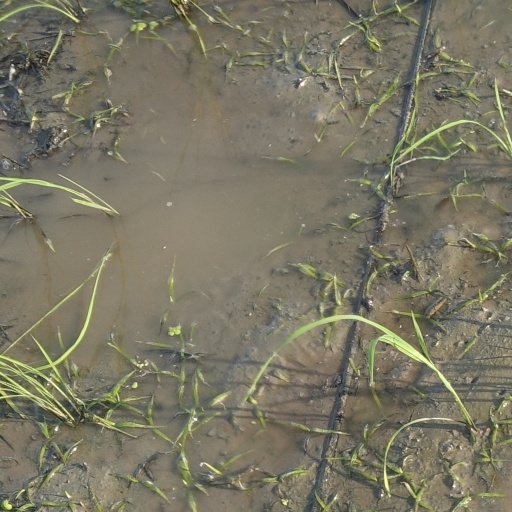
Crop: rice